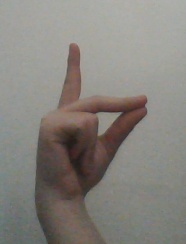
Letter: ta